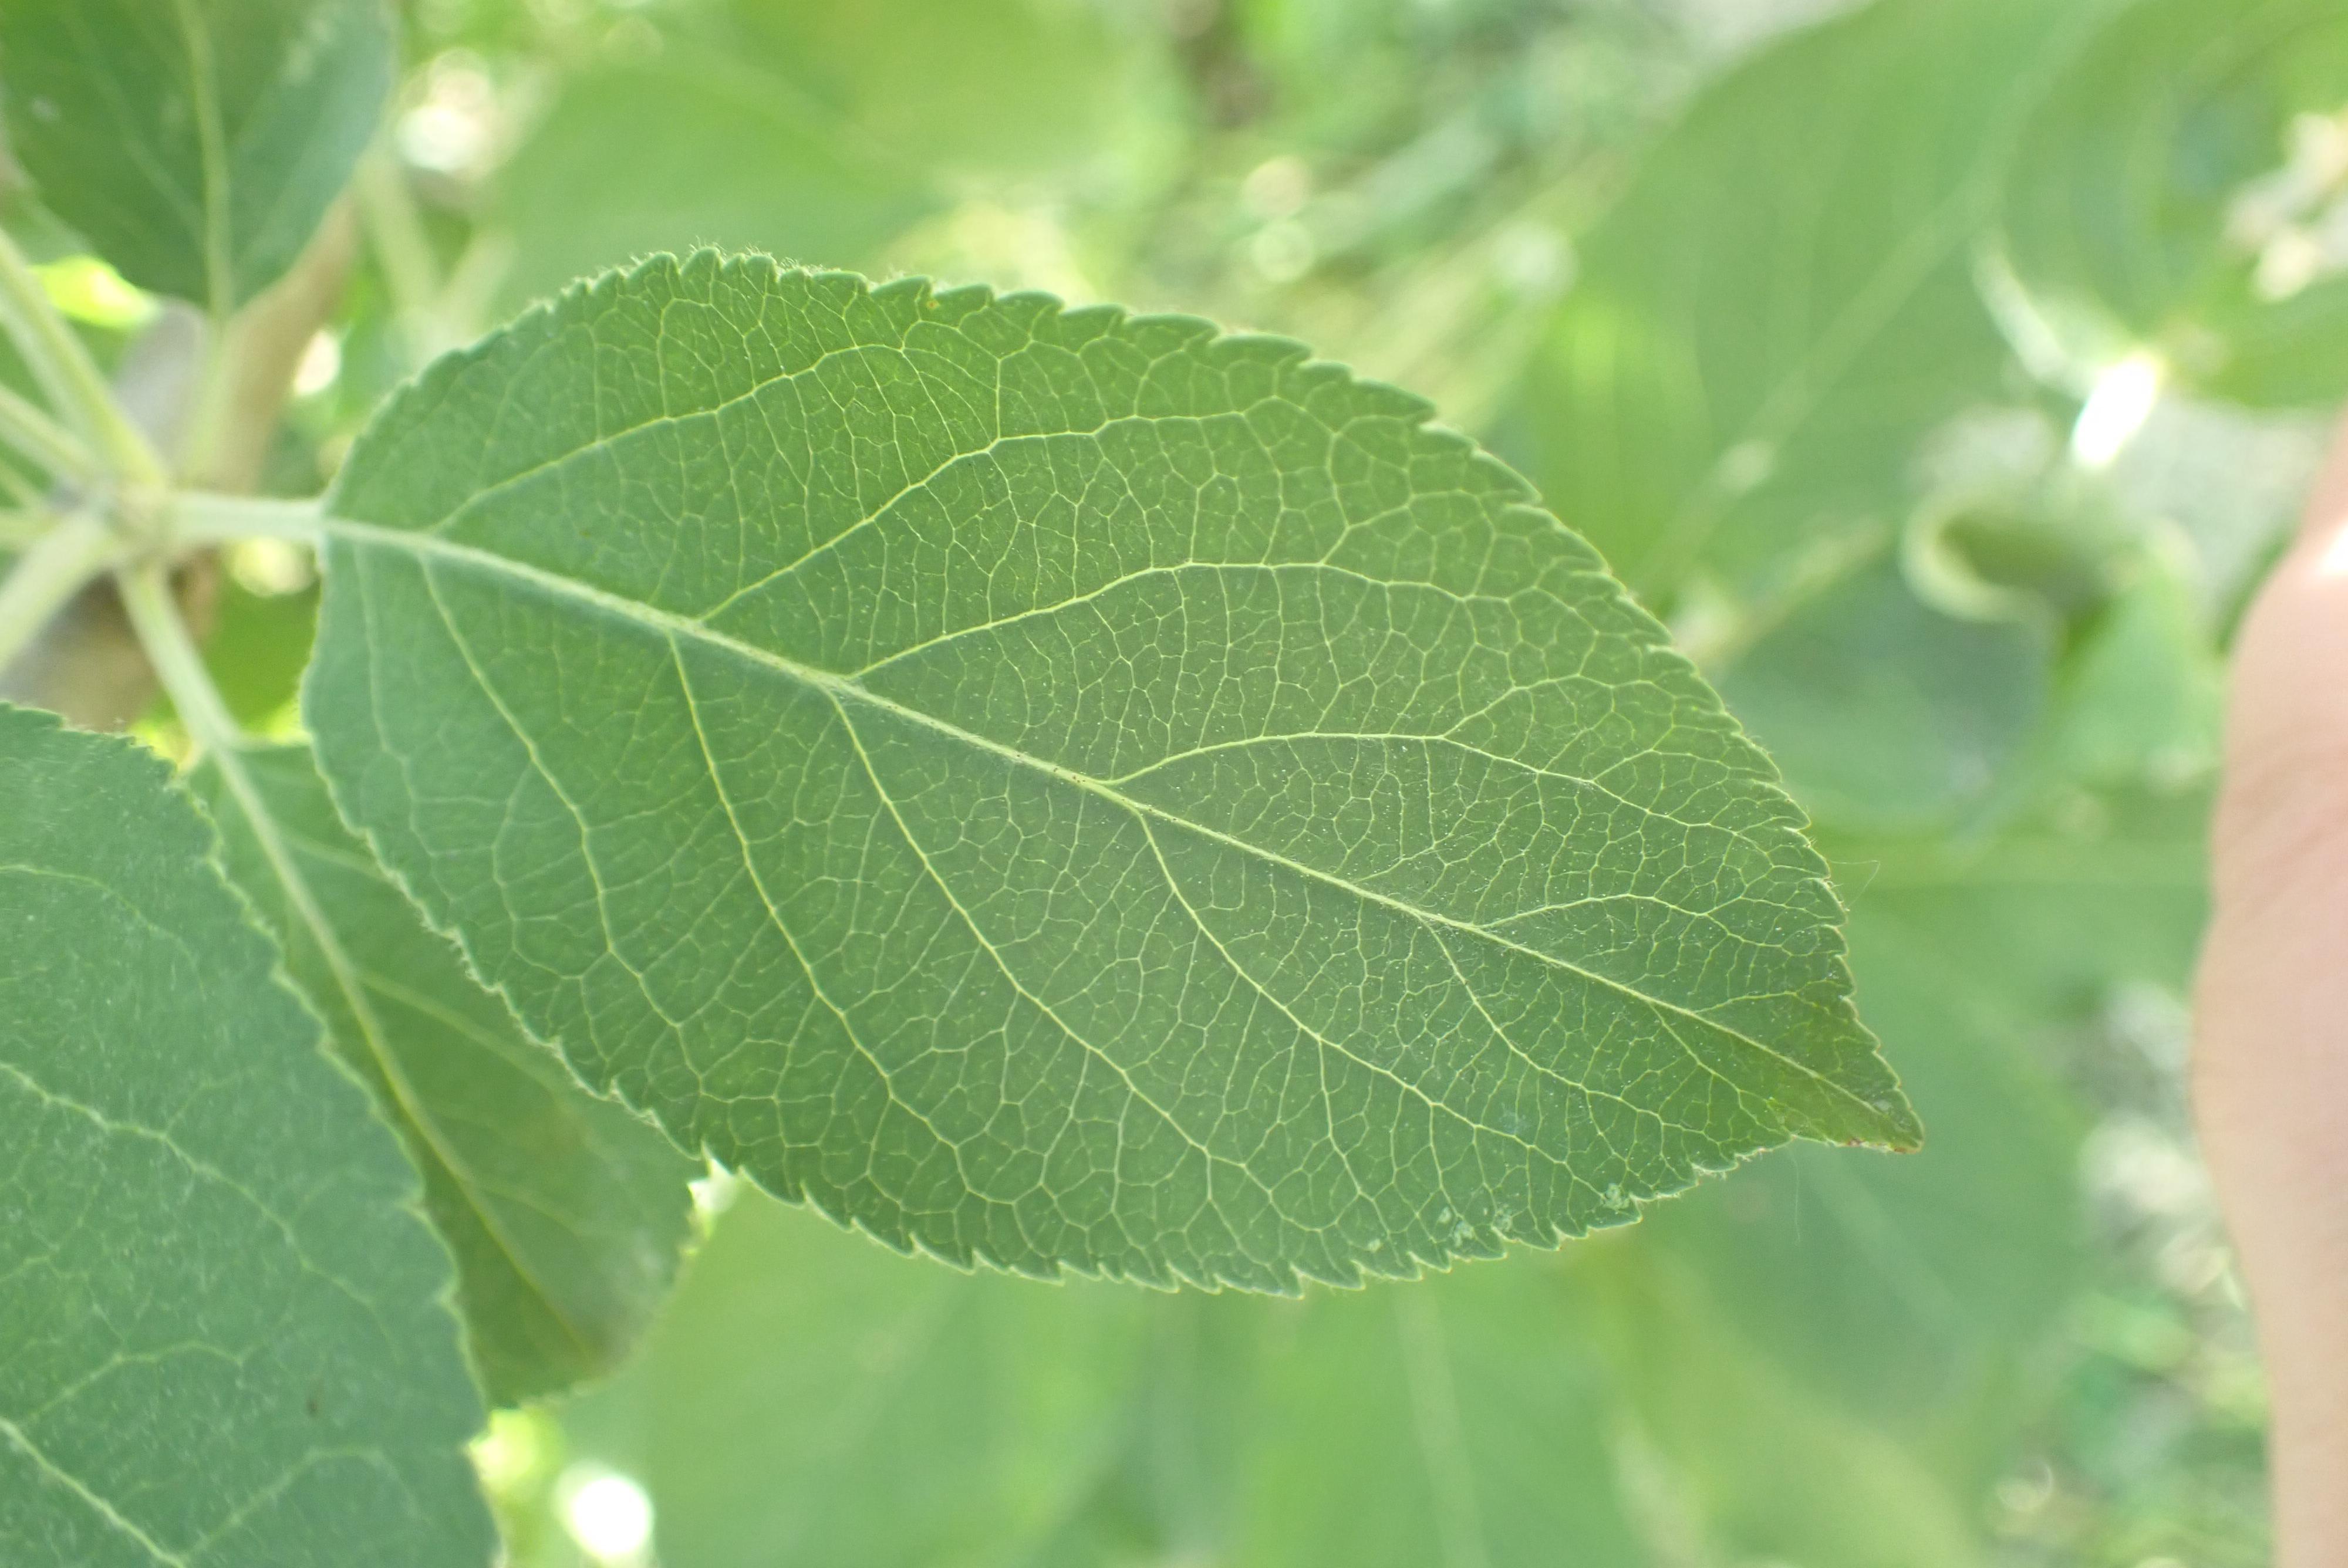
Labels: healthy